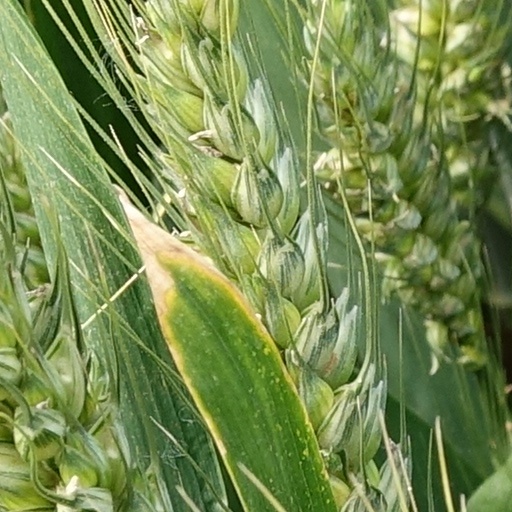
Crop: wheat